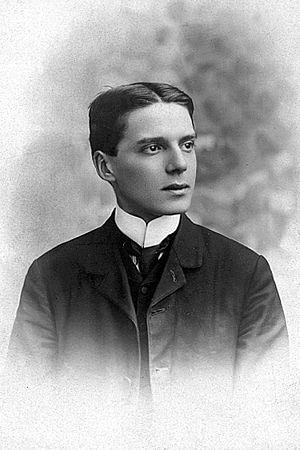
Giovanni Martinolich, né le 22 juin 1884 à Trieste et mort le 25 juillet 1910, est un joueur d'échecs italien.